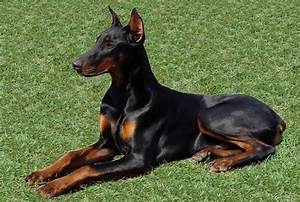
Label: cane